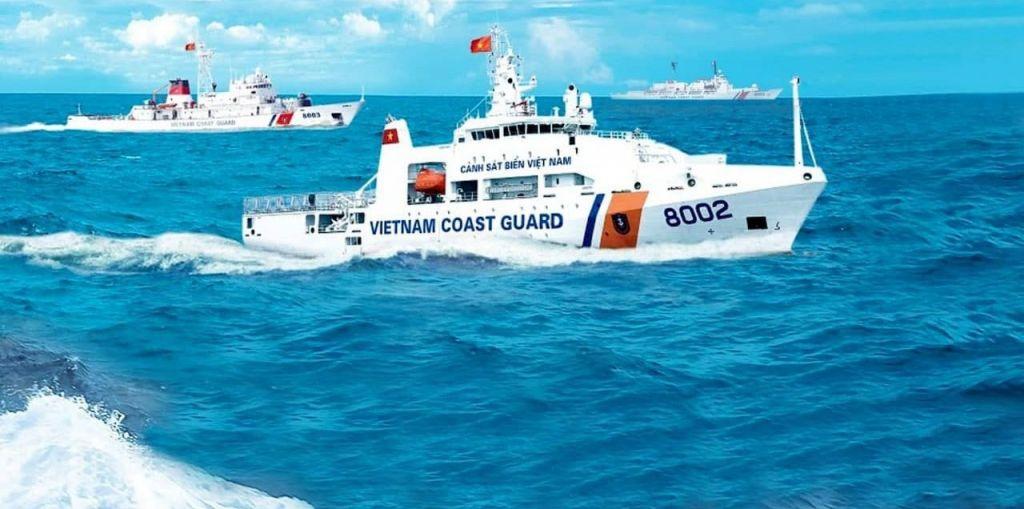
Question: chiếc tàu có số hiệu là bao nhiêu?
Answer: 8 002